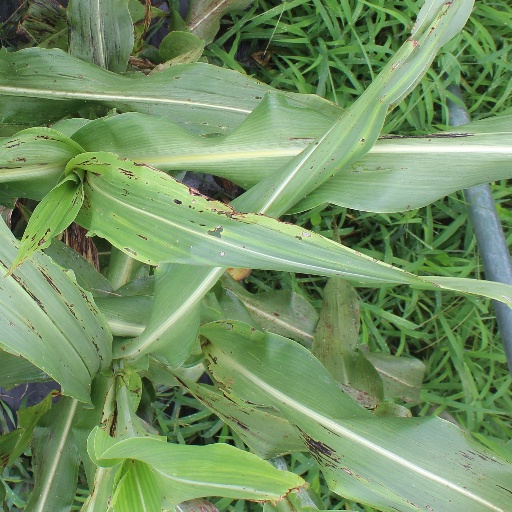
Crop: sorghum